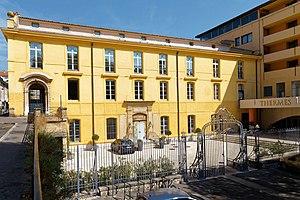
Les thermes romains d'Aix-en-Provence sont un ensemble de vestiges romains d'établissement thermaux disséminés dans l'actuelle ville d'Aix-en-Provence.